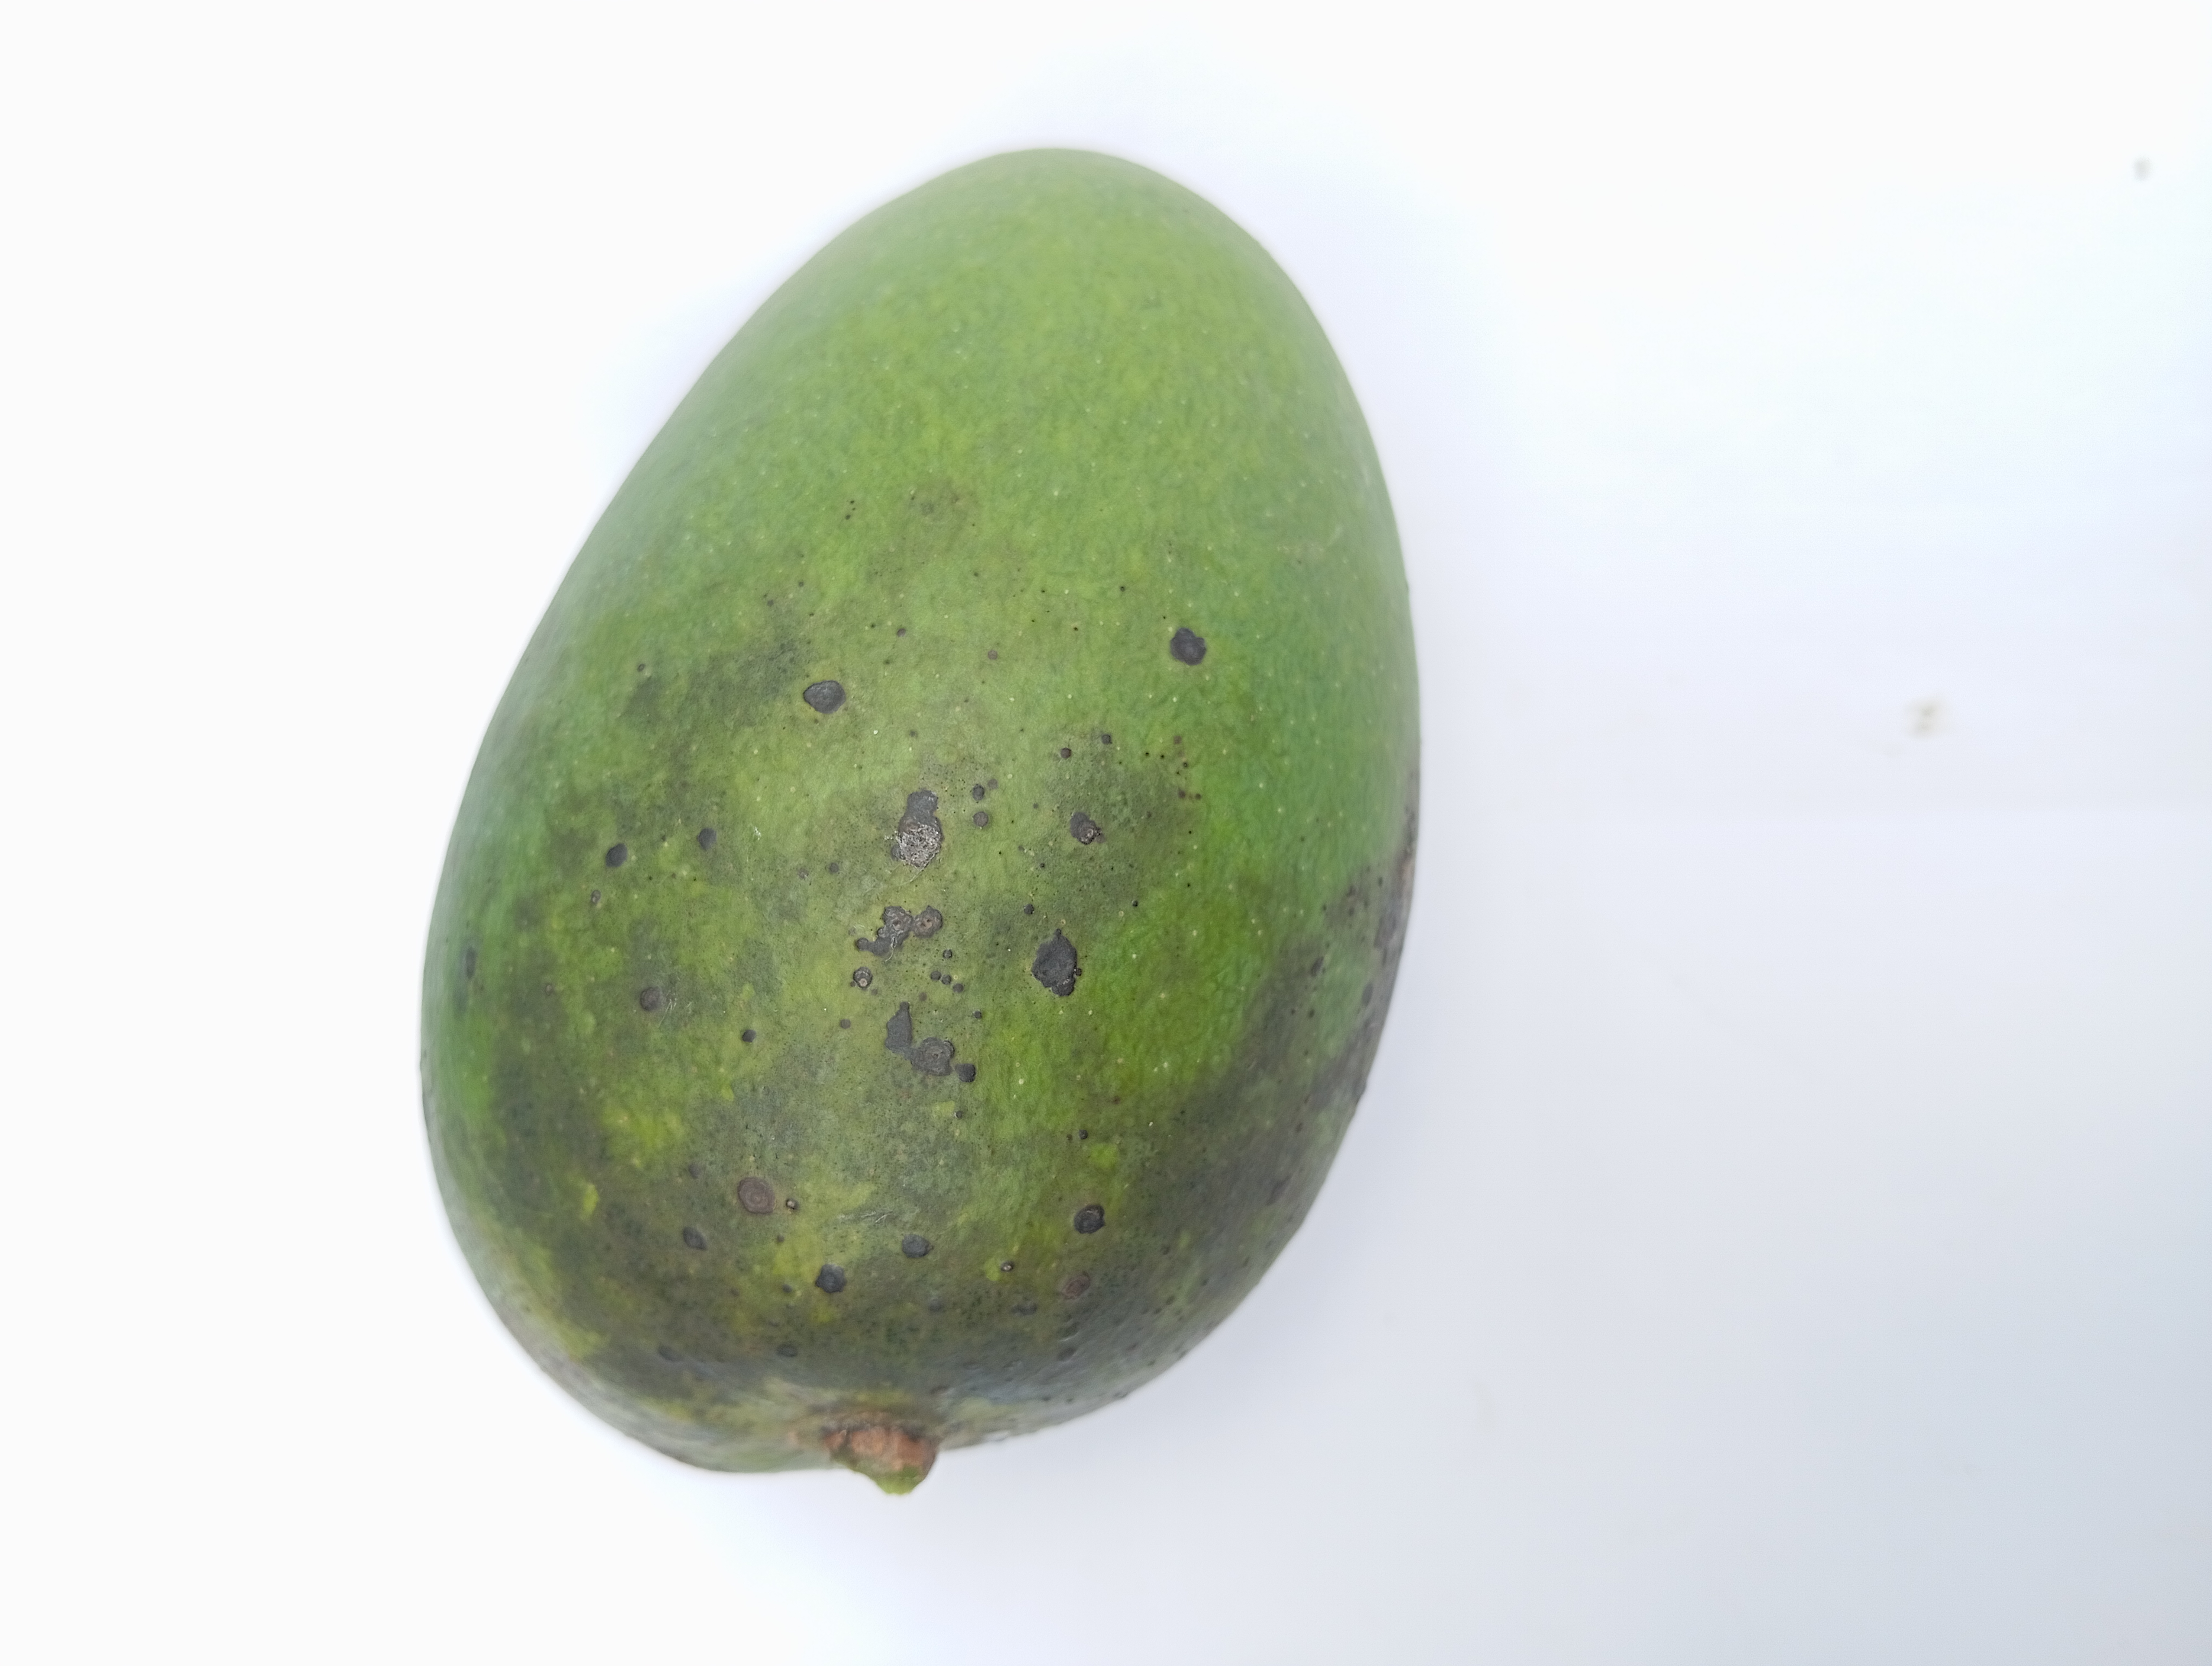
Mango variety: Harivanga